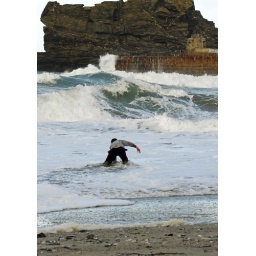
A stupid boy watched by his father playing chicken with the rollers nearly got badly caught out.